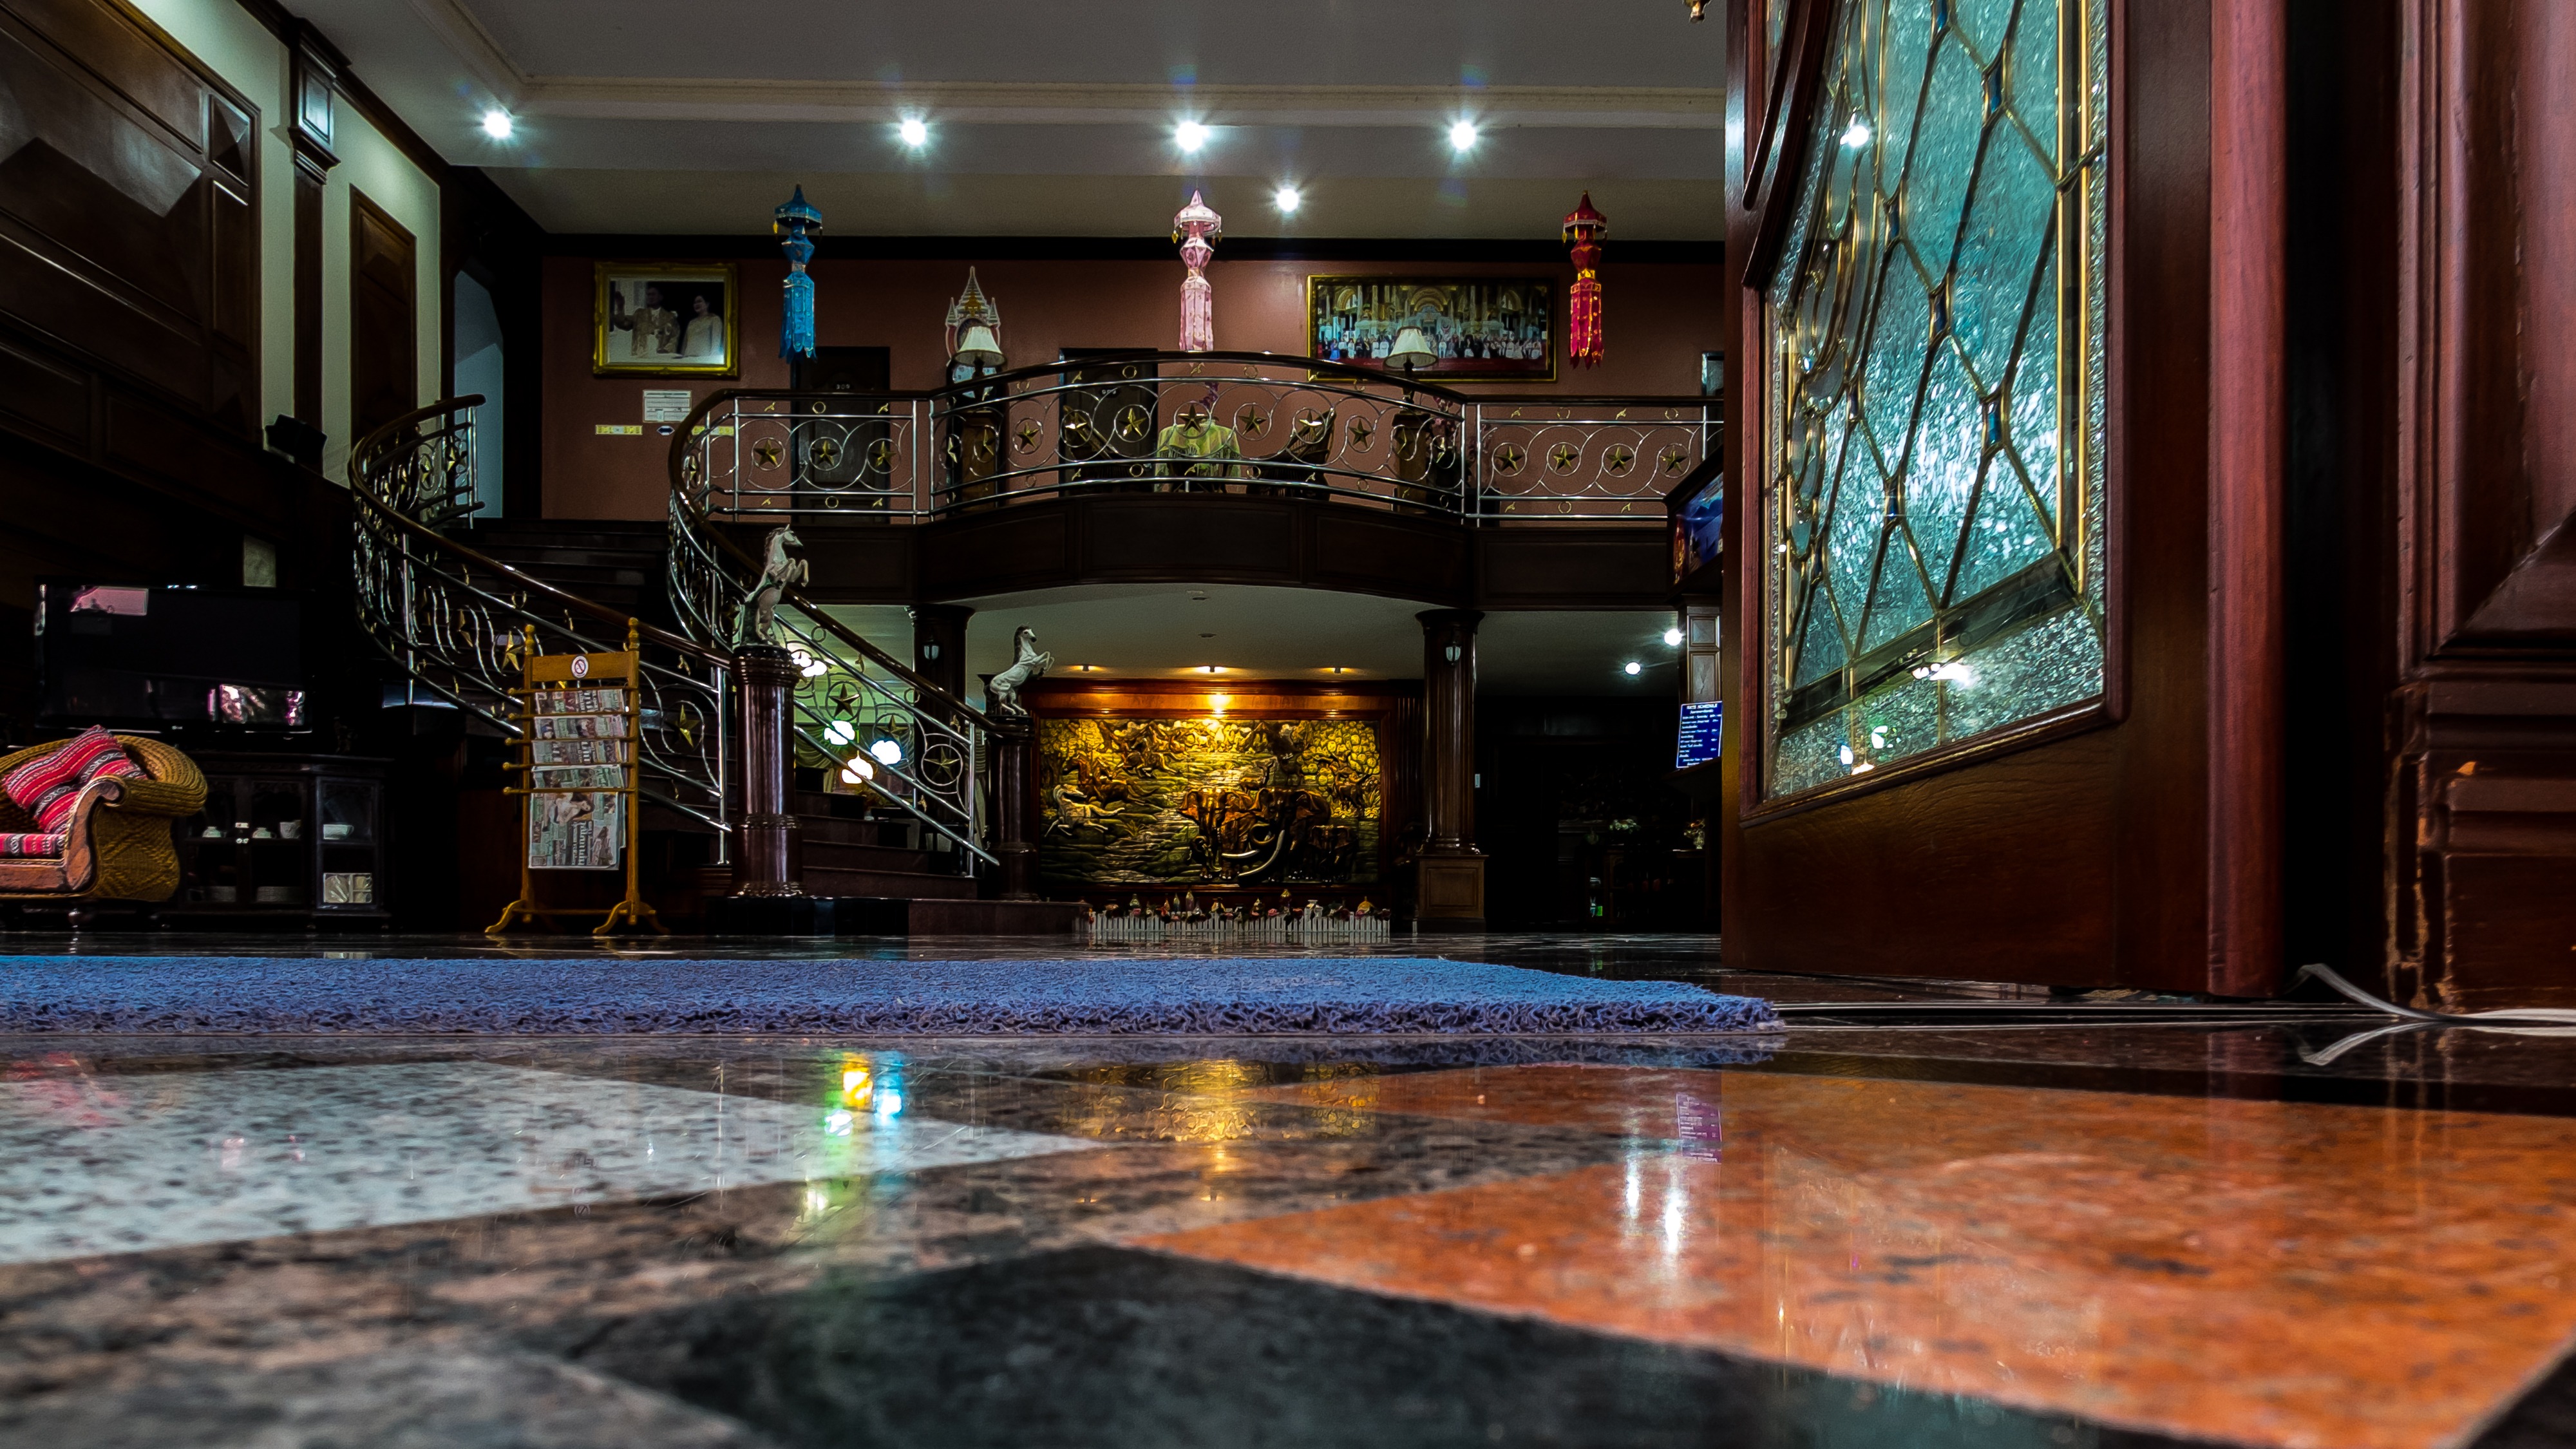
bar, room, interior design, estate, lobby, night photograph, north thailand, hotel hall, payao